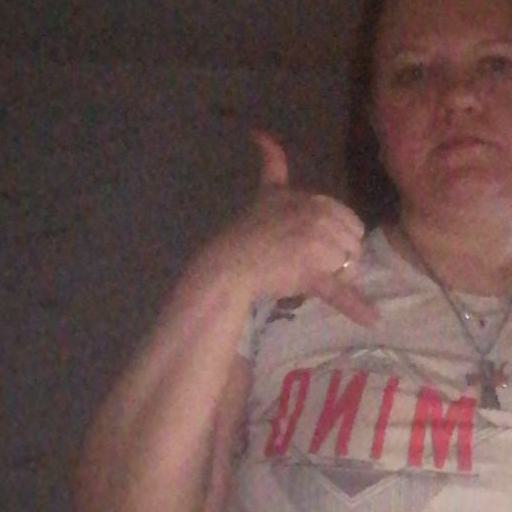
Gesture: call